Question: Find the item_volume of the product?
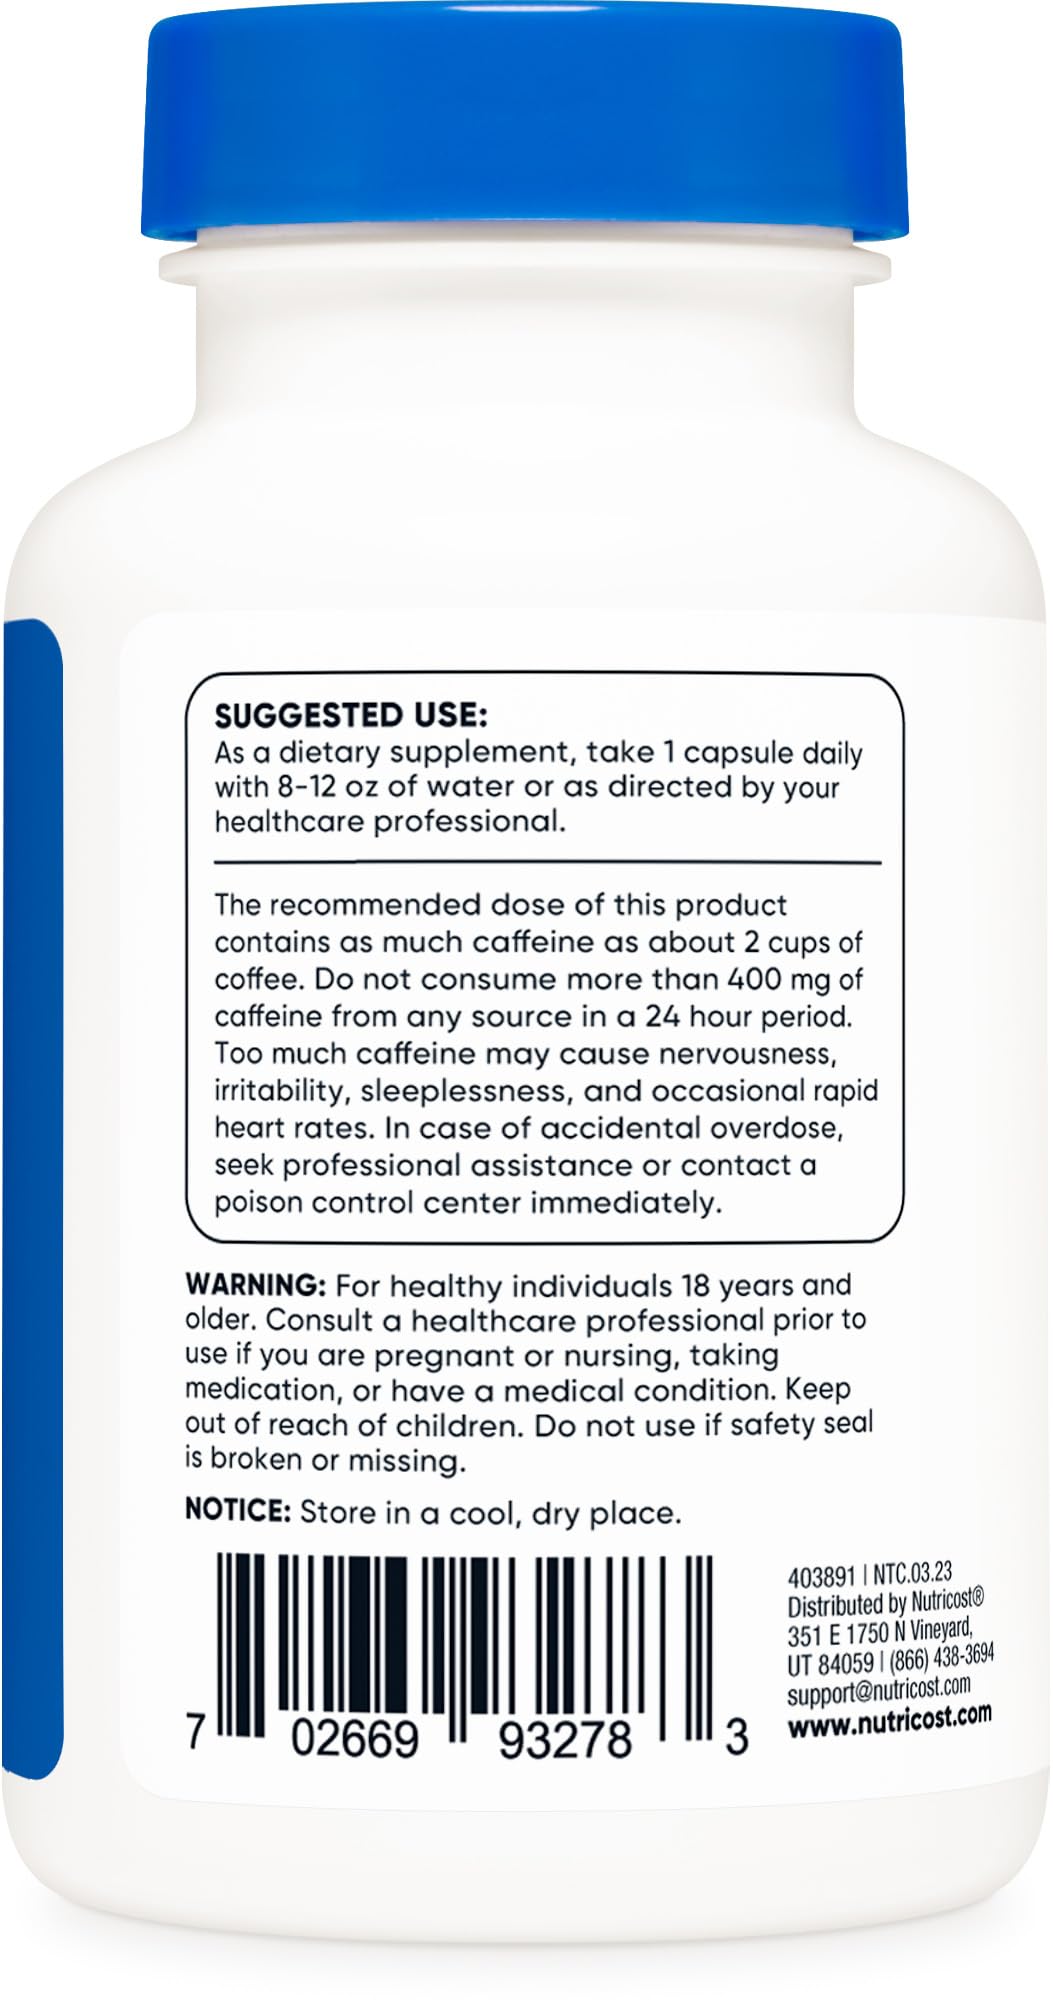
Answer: [8.0, 12.0] fluid ounce